Hyder Ali

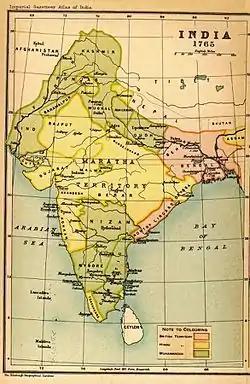
Map of India in 1765 showing territories loyal to the Marathas in "(yellow)"; and the territories of those loyal to the Great Mogul in "(green)", which includes Mysore.

Mysore's titular ruler Krishnaraja died in April 1766, while Hyder was in Malabar. Hyder had left orders that Krishnaraja's son Nanjaraja Wodeyar be invested should that happen, and he only later came to formally pay his respects to the new rajah. He took advantage of this opportunity to engage in a sort of house cleaning: the raja's palace was plundered, and its staff reduced to the point where virtually everyone employed there was also a spy for Hyder Ali.